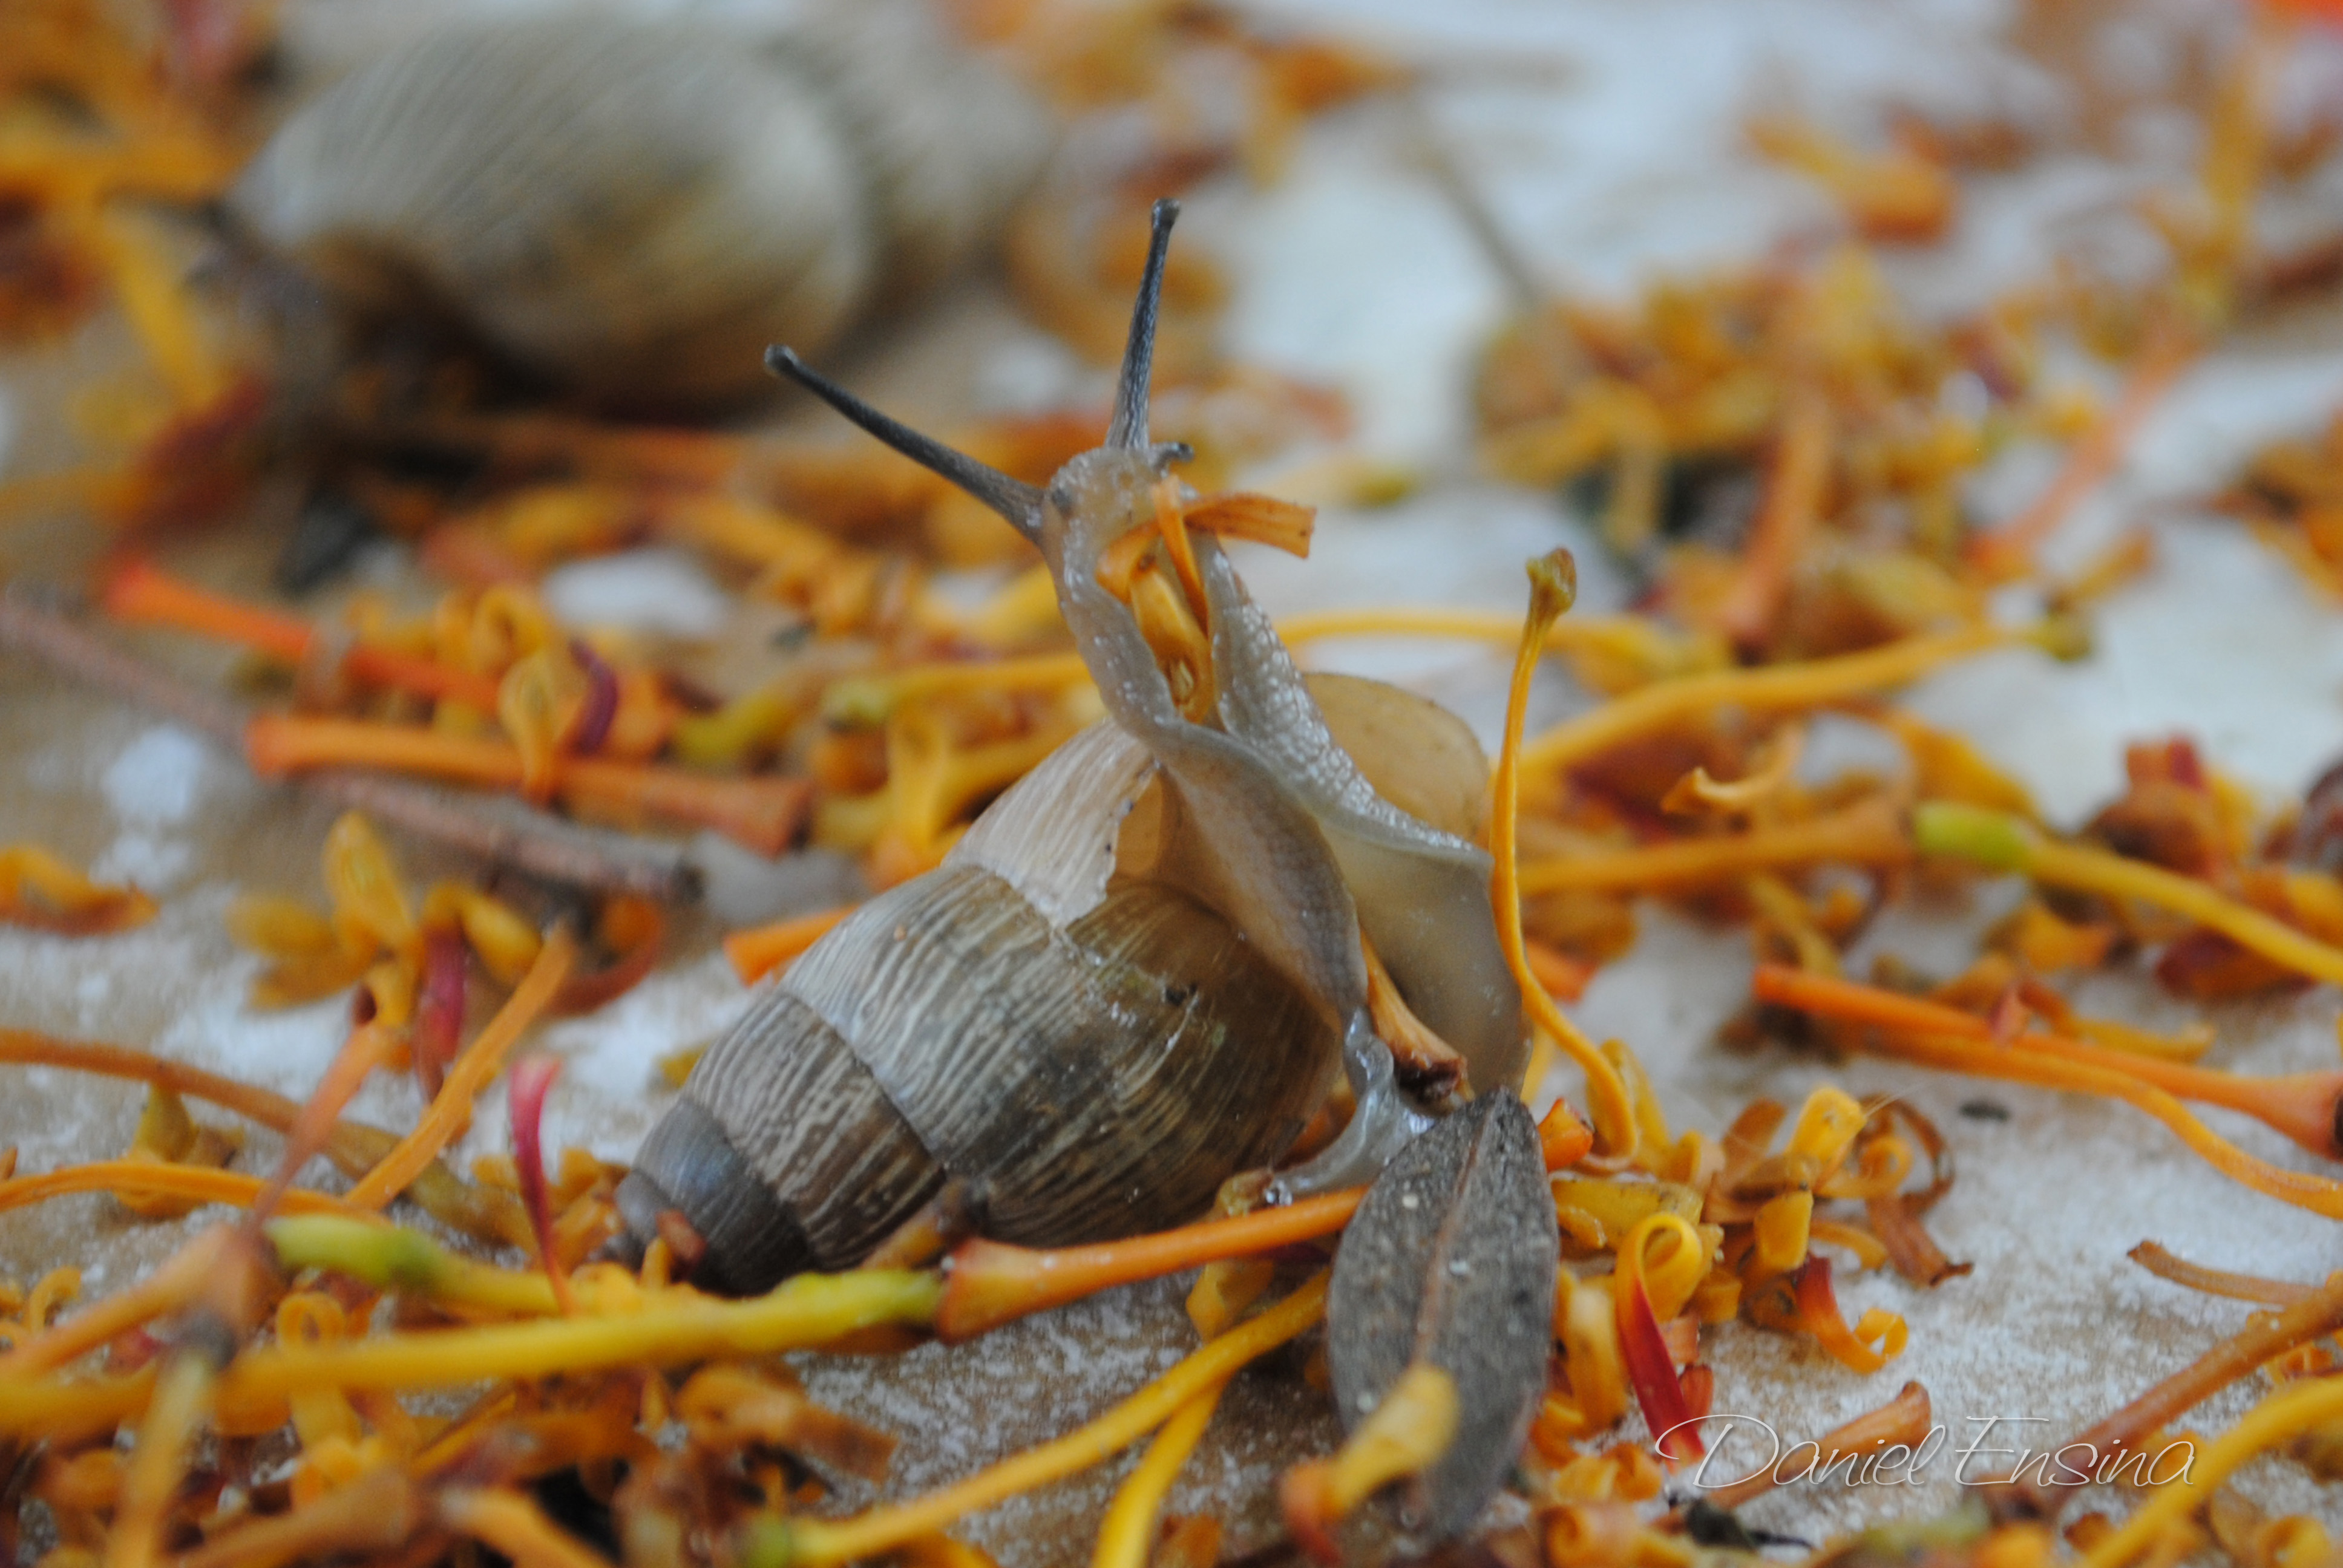
natural, leaf, autumn, plant, twig